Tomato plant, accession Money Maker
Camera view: tilt-top (135 deg); turntable rotation: 60 degrees
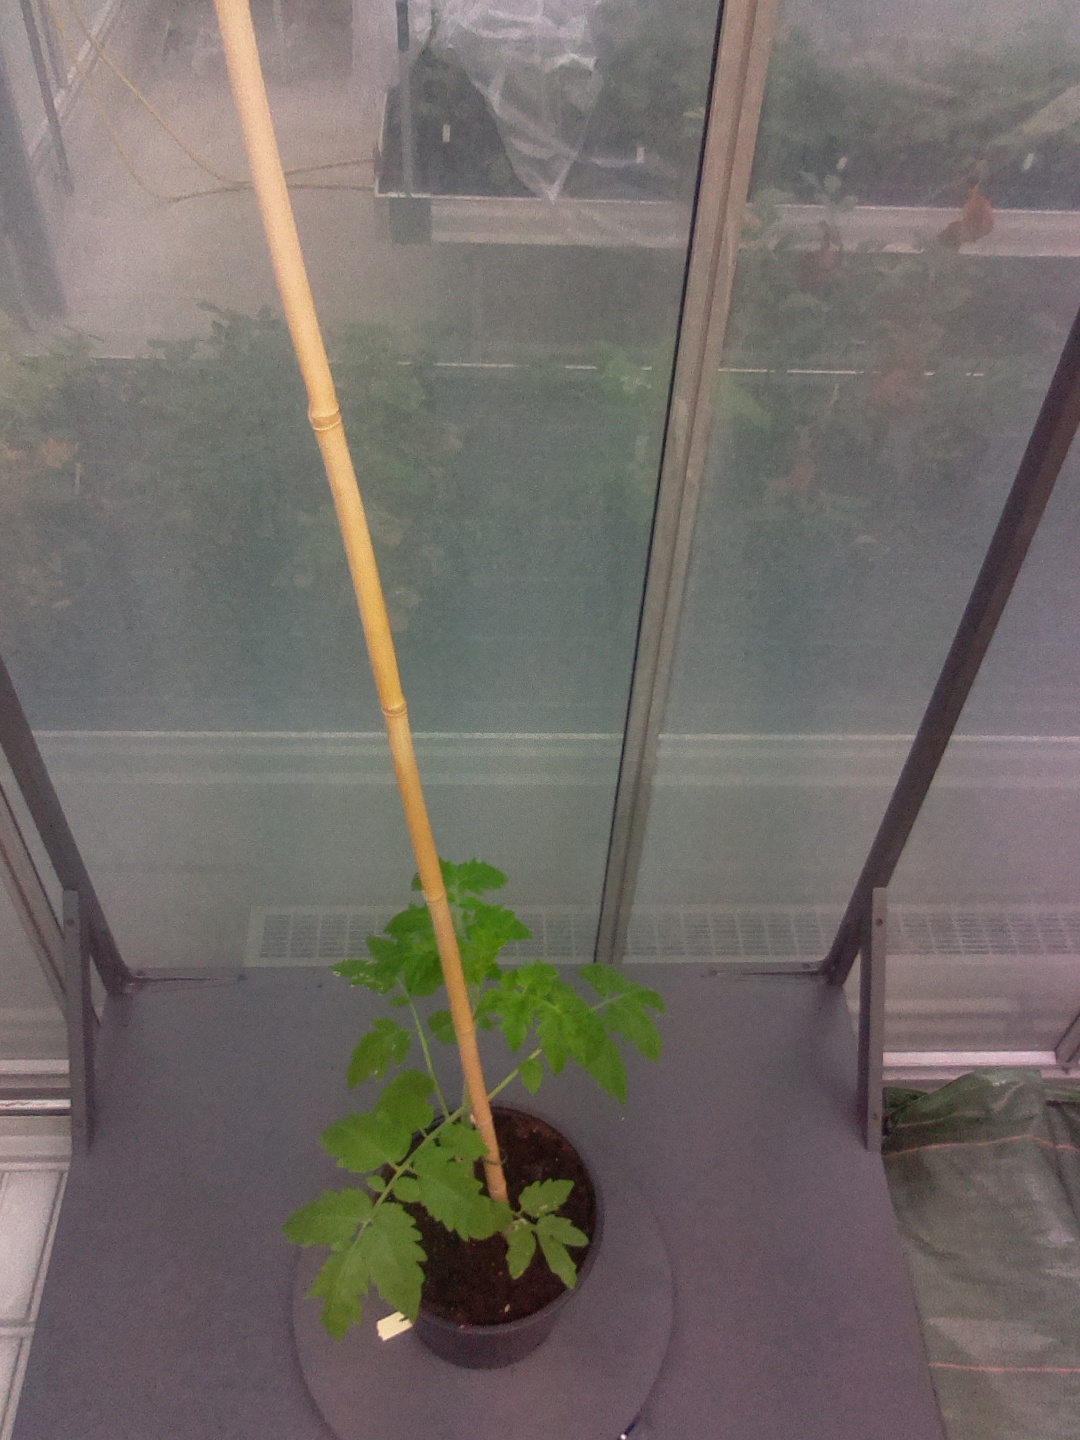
BBCH growth stage 13: 6 of true leaves visible